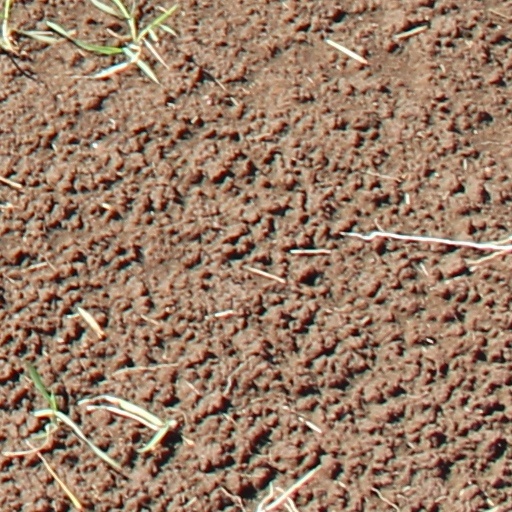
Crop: wheat